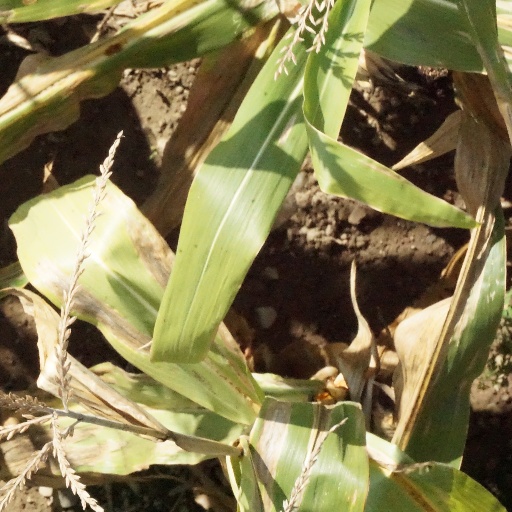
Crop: maize; corn